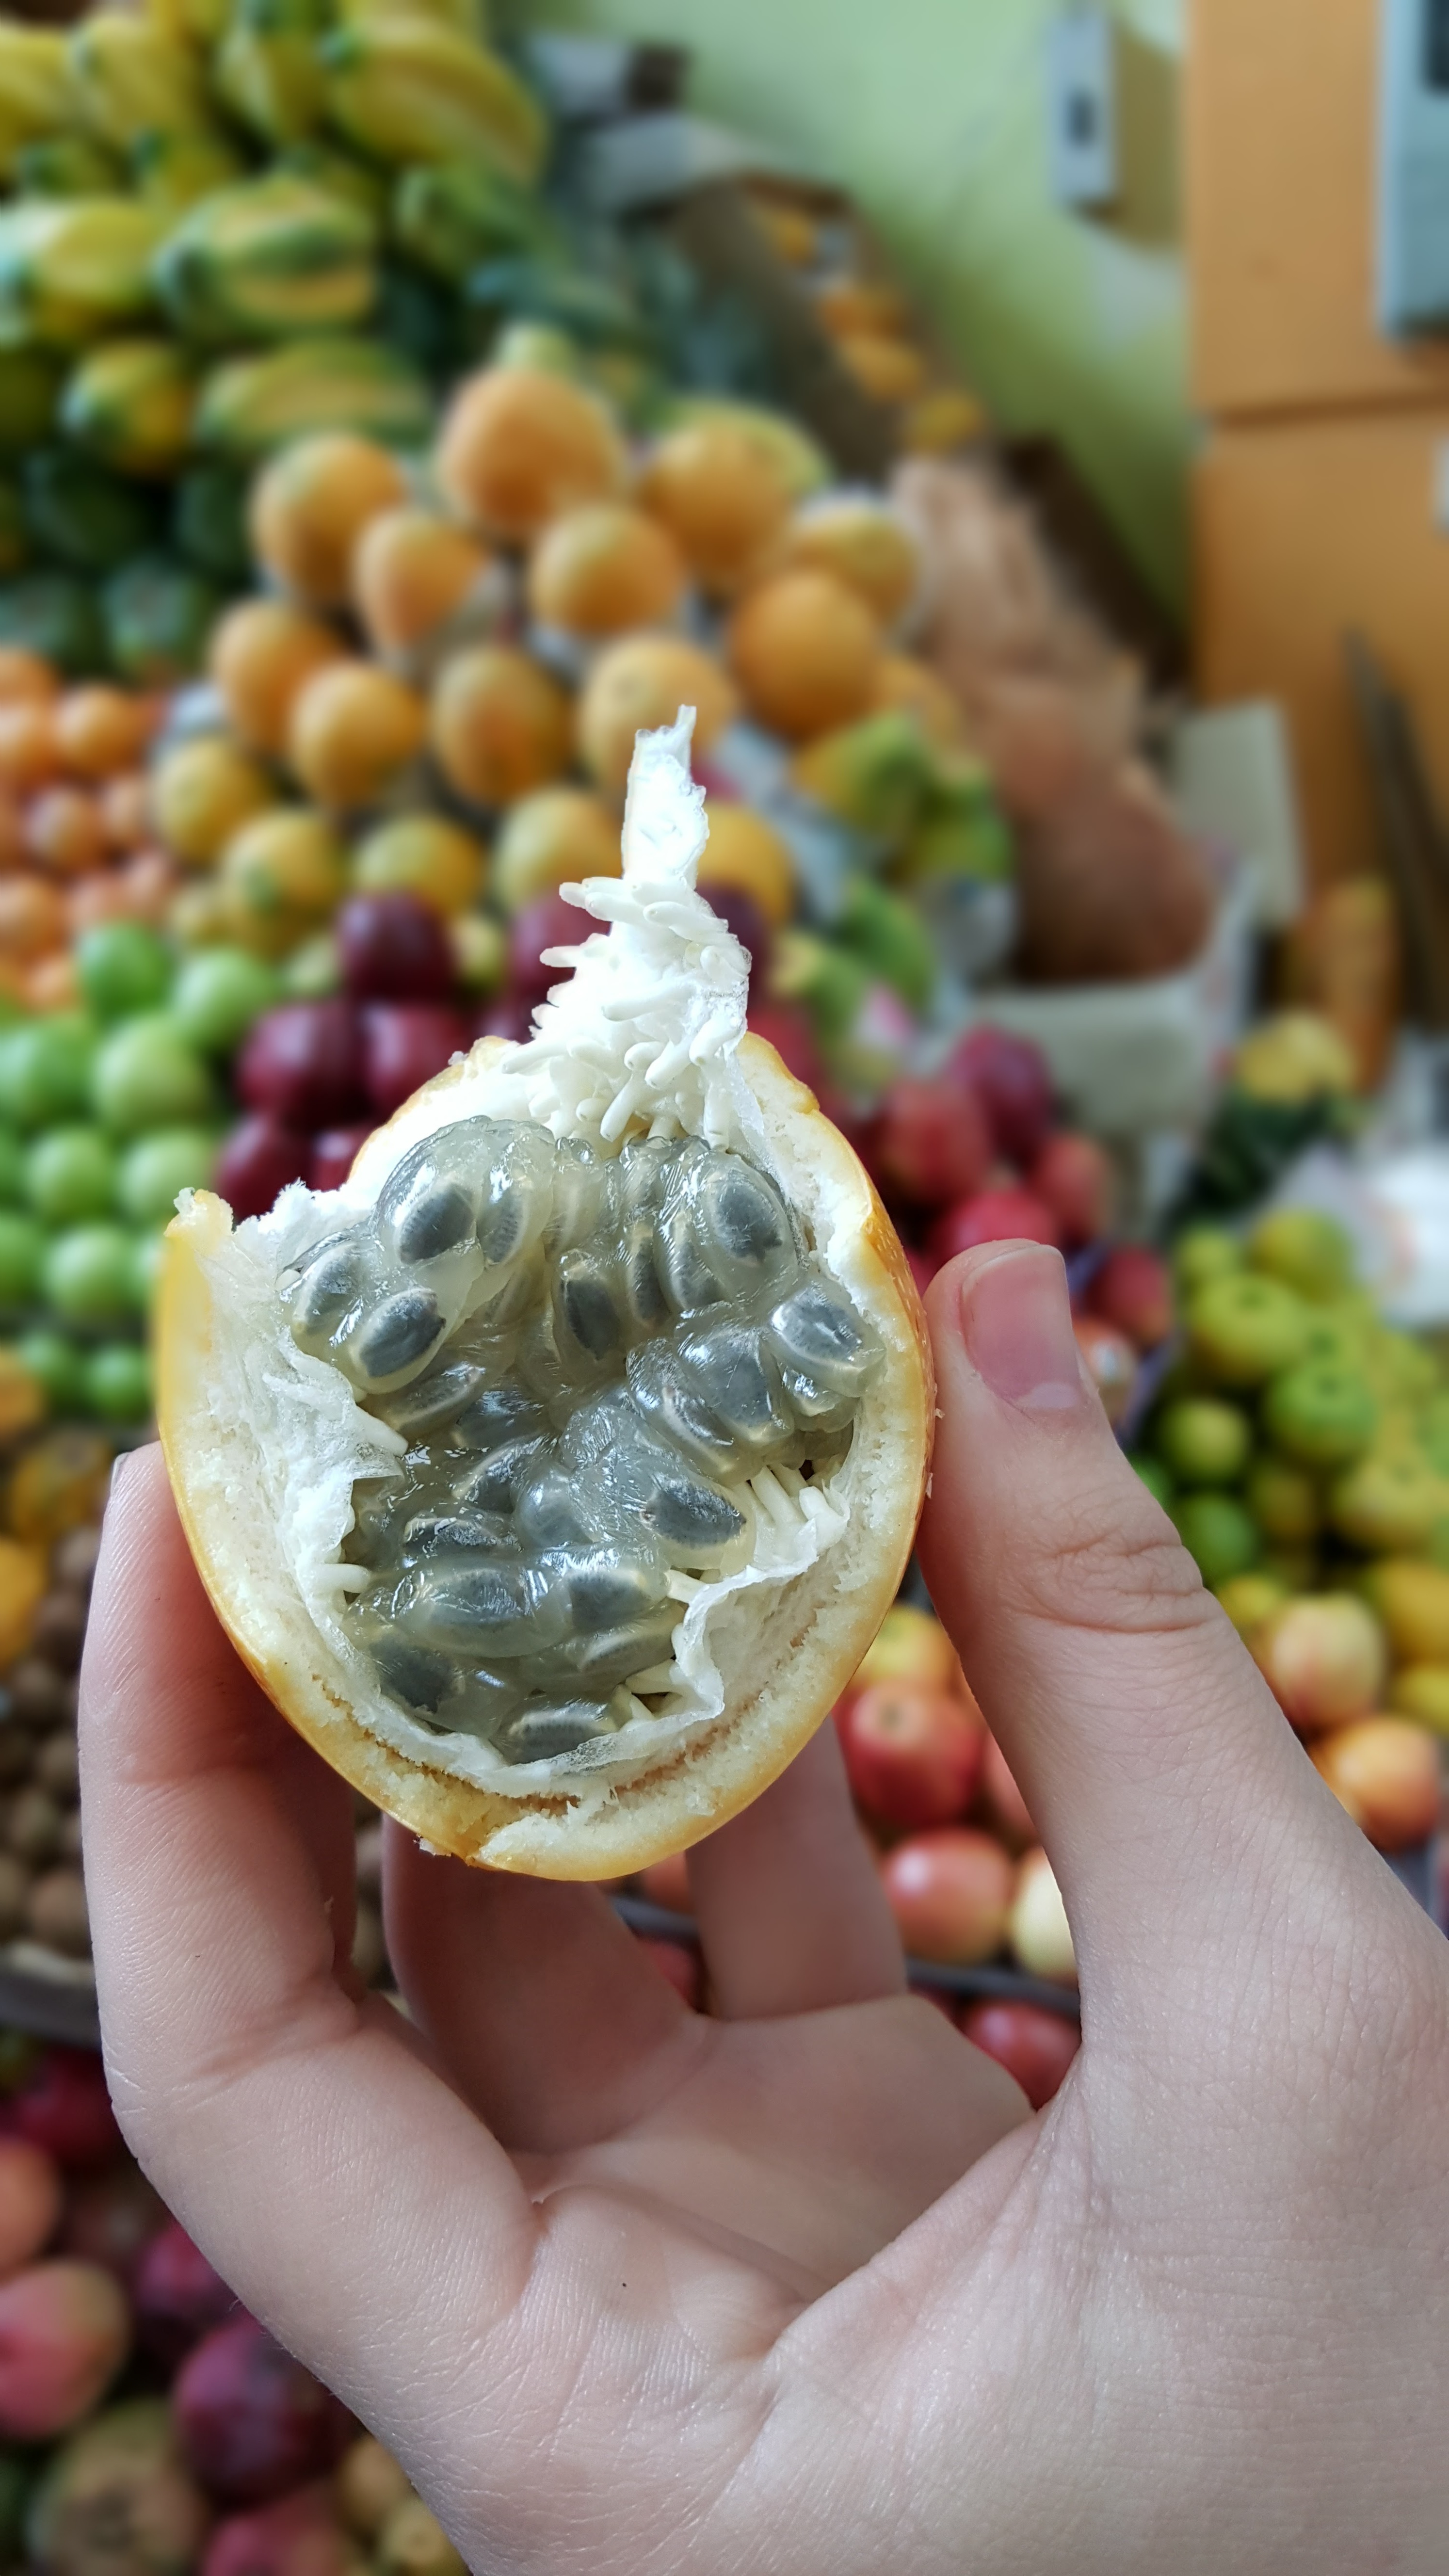
plant, fruit, sweet, flower, food, produce, tropical, health, weird, alien, strange, curious, organic, ecuador, flowering plant, land plant, uncommon